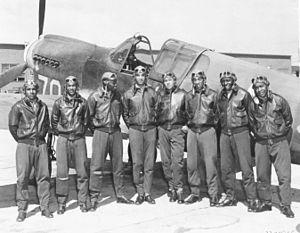
Les Tuskegee Airmen est le nom d'un groupe d'aviateurs afro-américains formé à la base de Moton Field à Tuskegee et au Tuskegee Institute dans Alabama, sous la direction de l'Army Air Corps, qui se distingua durant la Seconde Guerre mondiale.
Un blouson d'aviateur est un modèle de blouson, à l'origine pièce d'uniforme militaire. L'essor de l'aviation, principalement militaire, a nécessité le développement d'un vêtement d'extérieur adapté, protégeant à la fois du vent, de la pluie et du froid. Le blouson d'aviateur est associé à l'image des pilotes de la Seconde Guerre mondiale et est devenu par la suite un élément récurrent du vestiaire masculin.